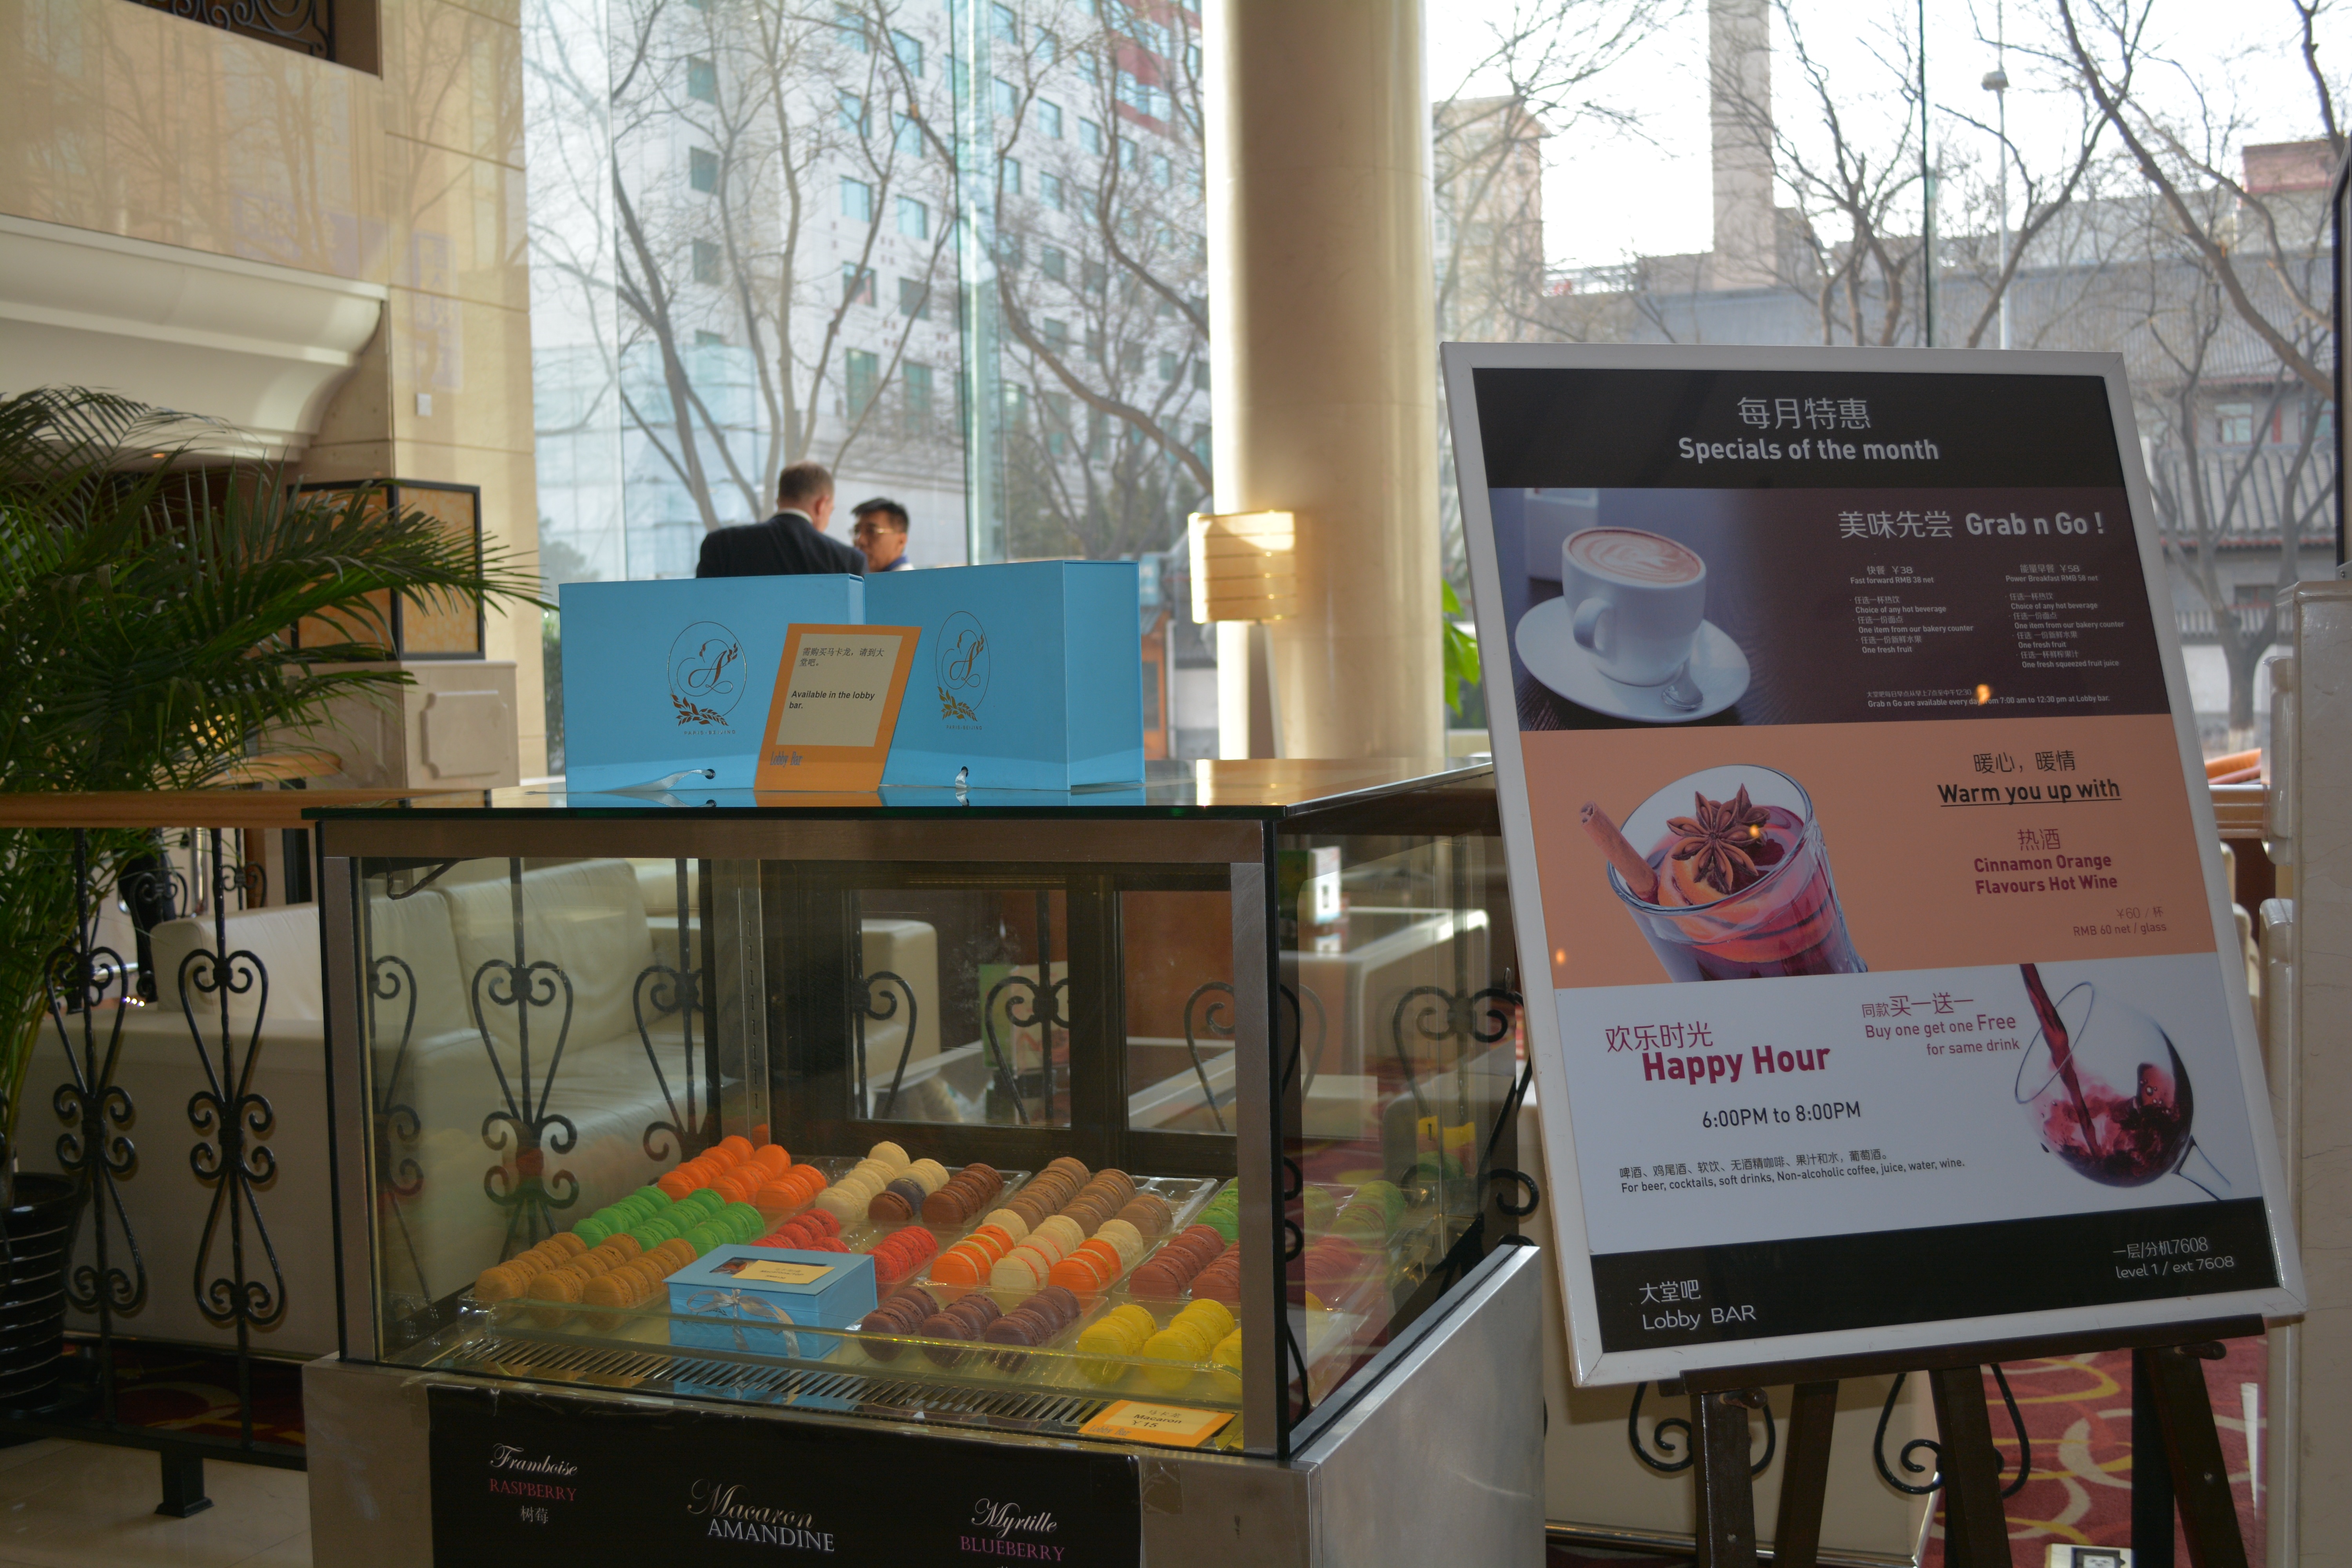
advertising